Peggy Stewart (ship)

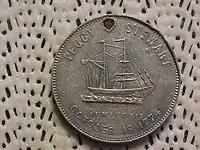
A revolution centennial commemorative medallion showing "Peggy Stewart"

A token was produced and circulated in 1875 to celebrate the "Peggy Stewart" incident. After the American Revolutionary War, citizens of Maryland came to view the burning of "Peggy Stewart" as an act of heroism, considering the angry crowd who demanded the burning to be devoted patriots for their resistance of the British Tea Act. On October 19, 1904, the city of Baltimore commemorated the event with "The Burning of the Peggy Stewart", a mural by Charles Yardley Turner (1850–1919), painted on the west wall of the Criminal Court Lobby in the Clarence M. Mitchell, Jr. Courthouse. On October 19, 1974, the Bicentennial Council of the 13 Original States created a silver ingot honoring the two-hundredth anniversary of the burning. The incident is also honored by "Peggy Stewart Tea", a blend sold by Eastern Shore Tea Co. The burning is honored each year by a ceremony in Annapolis. The story was recounted in a children's book "Ahoy, Peggy Stewart" by Maud Esther Dilliard, published by Dutton, 1956.